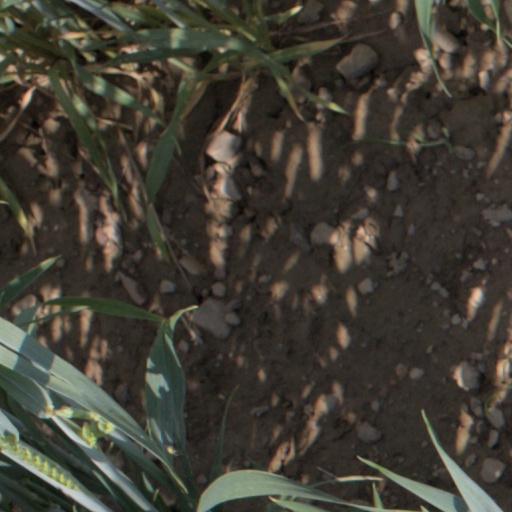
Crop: wheat